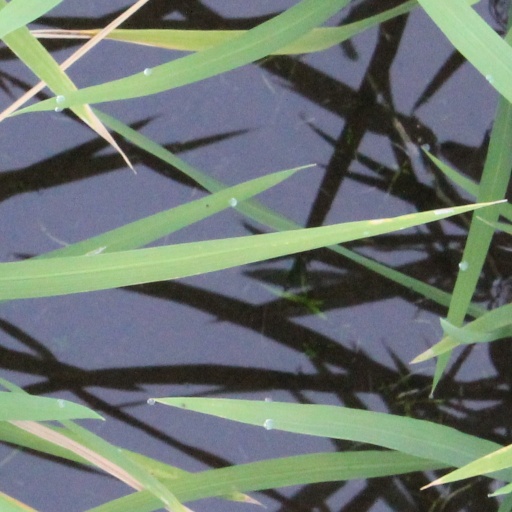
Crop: rice